Fernando Bello (footballer)

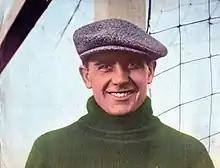
Bello in 1938

Fernando Bello (29 November 1910 – 30 November 1973) was an Argentine footballer. He played in nine matches for the Argentina national football team from 1935 to 1945. He was also part of Argentina's squad for the 1945 South American Championship.